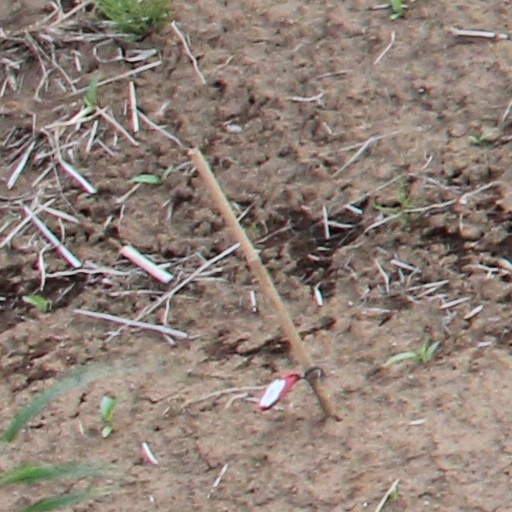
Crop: wheat